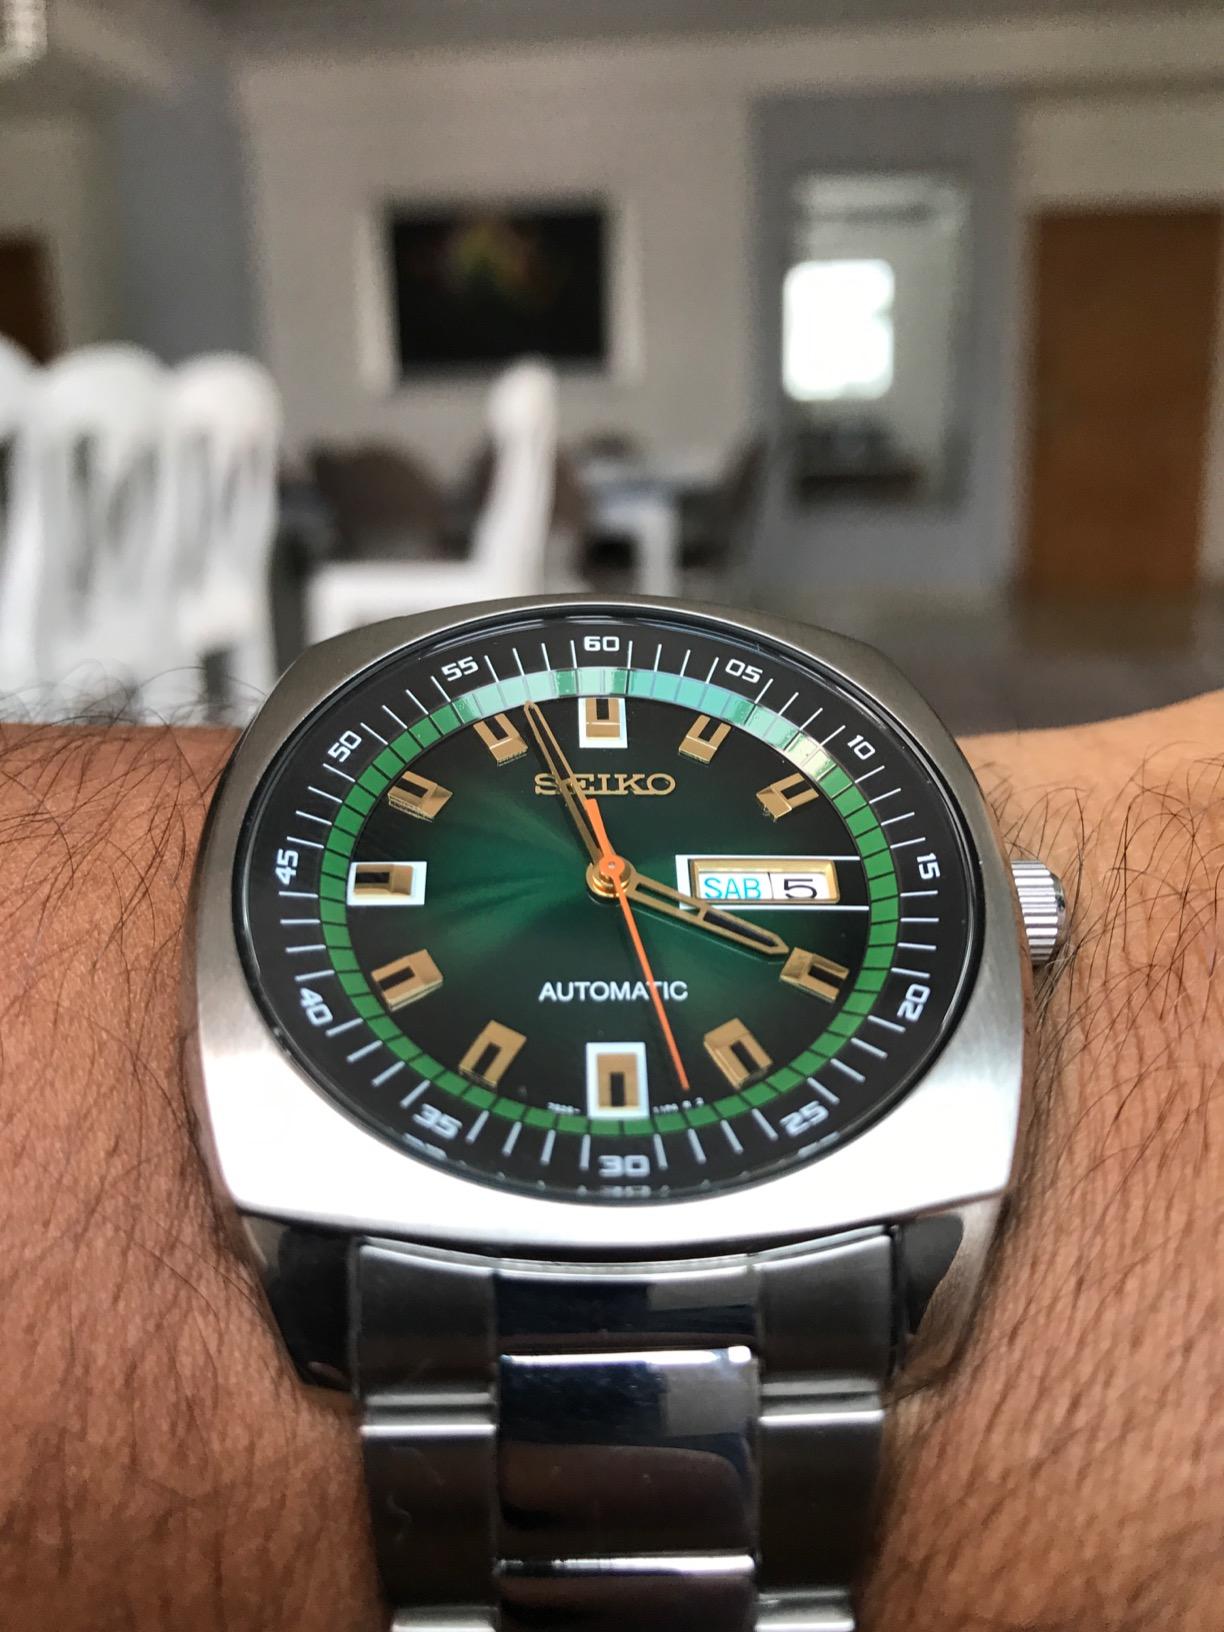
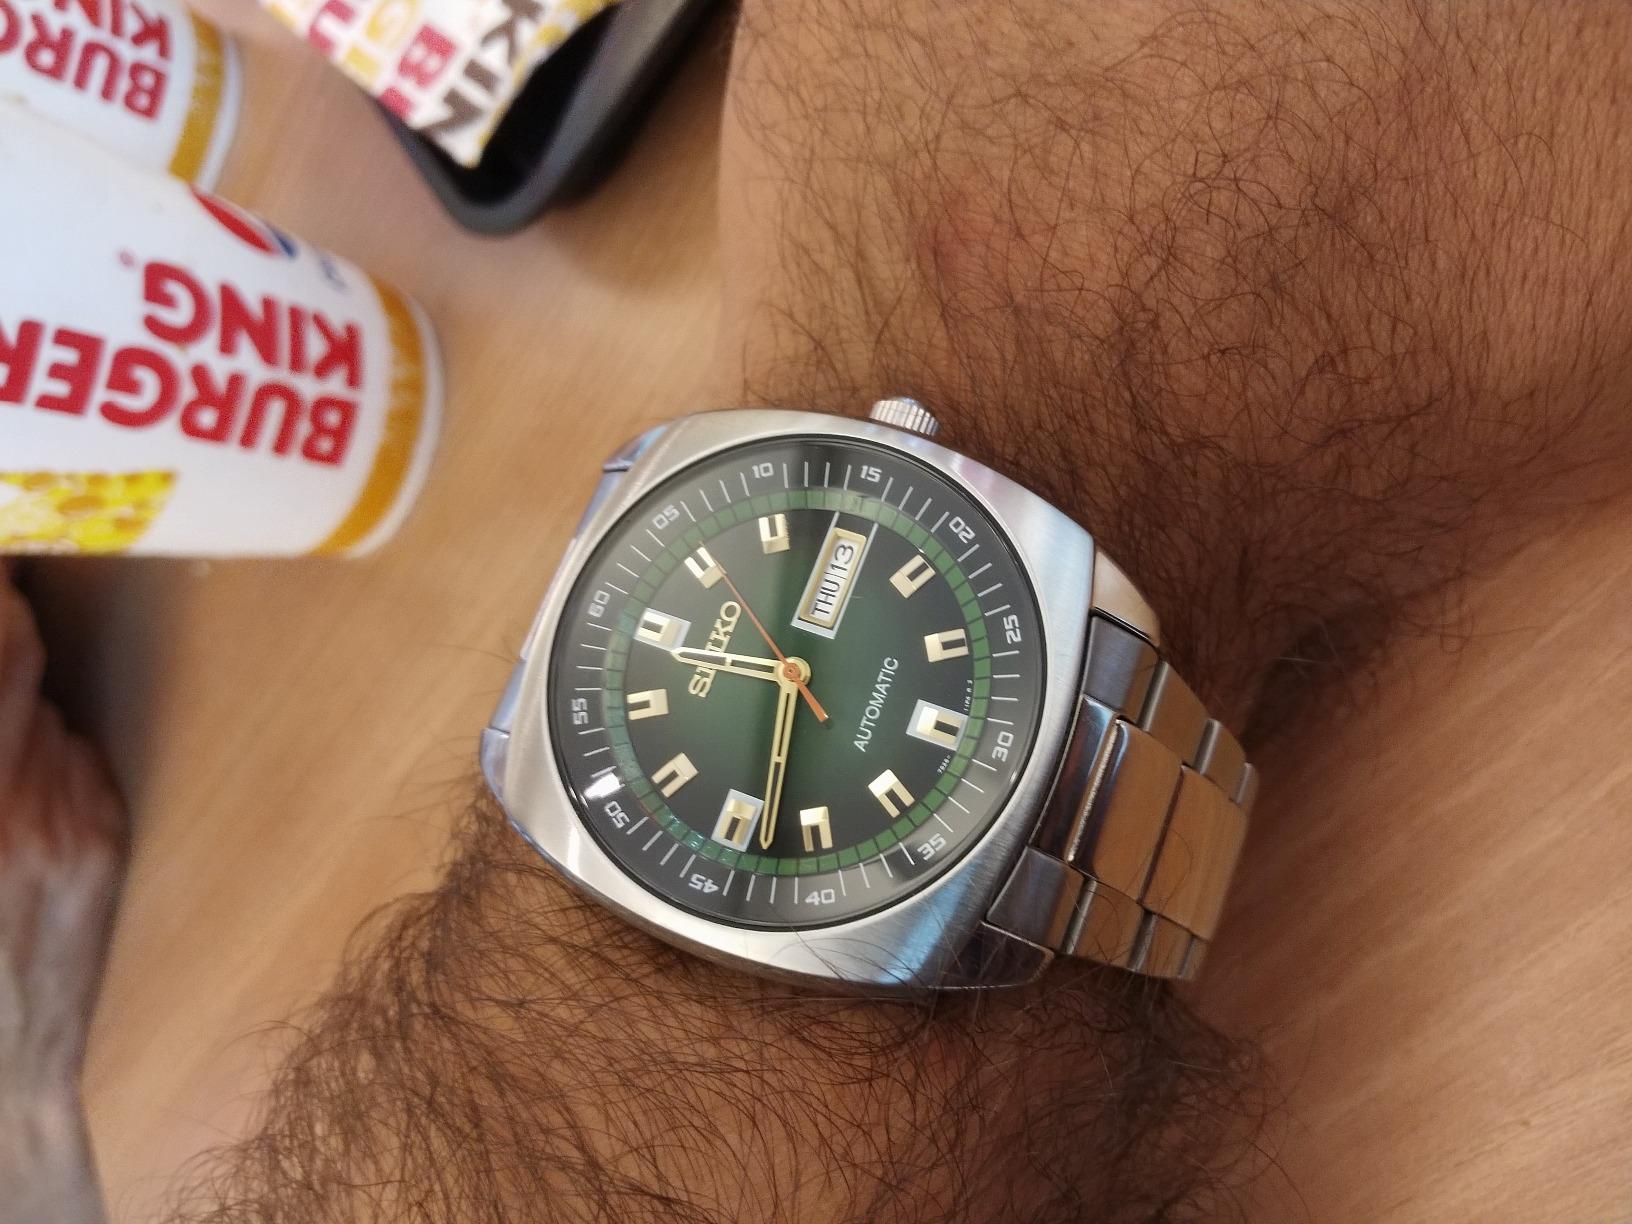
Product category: accessories_watch
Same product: yes